Barna

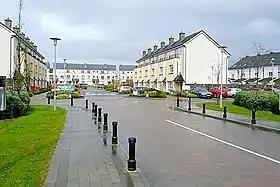
Modern construction in Barna

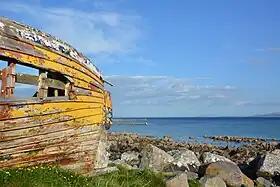
Galway Bay seen from Barna

At the time of the 2011 census, the population in the village was 1,878, of which males numbered 920 and females were 958. The total housing stock was 772, of which vacant households numbered 98. With an approximate area of 1.89 km, the village area had a 2011 population density of 994 persons per km. By the 2022 census, the village had a population of 2,336.